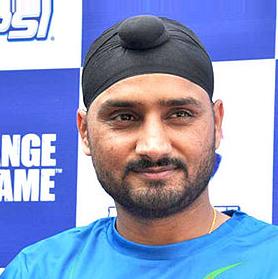
Age: 32